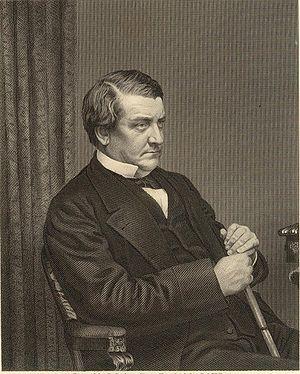
Richard Southwell Bourke, 6ᵉ comte de Mayo, né le 21 février 1822 à Dublin et mort le 8 février 1872 à Port Blair, est un homme politique britannique. Il est titré Lord Naas de 1842 à 1867.
Le poste de gouverneur général du Bengale est créé en 1774. En 1833, il devient le gouverneur général des Indes puis reçoit, en 1858, le titre de vice-roi des Indes. À l'indépendance du Raj britannique en 1947, il devient gouverneur général du dominion de l'Inde jusqu'à ce que le pays devienne une république en 1950.